A. B. A. Ghani Khan Choudhury

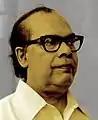

Abu Barkat Ataur Ghani Khan Choudhury (1 November 1927 – 14 April 2006), known as Barkatda to his supporters, was an Indian politician from West Bengal, India. Choudhury was a senior leader of Indian National Congress party.